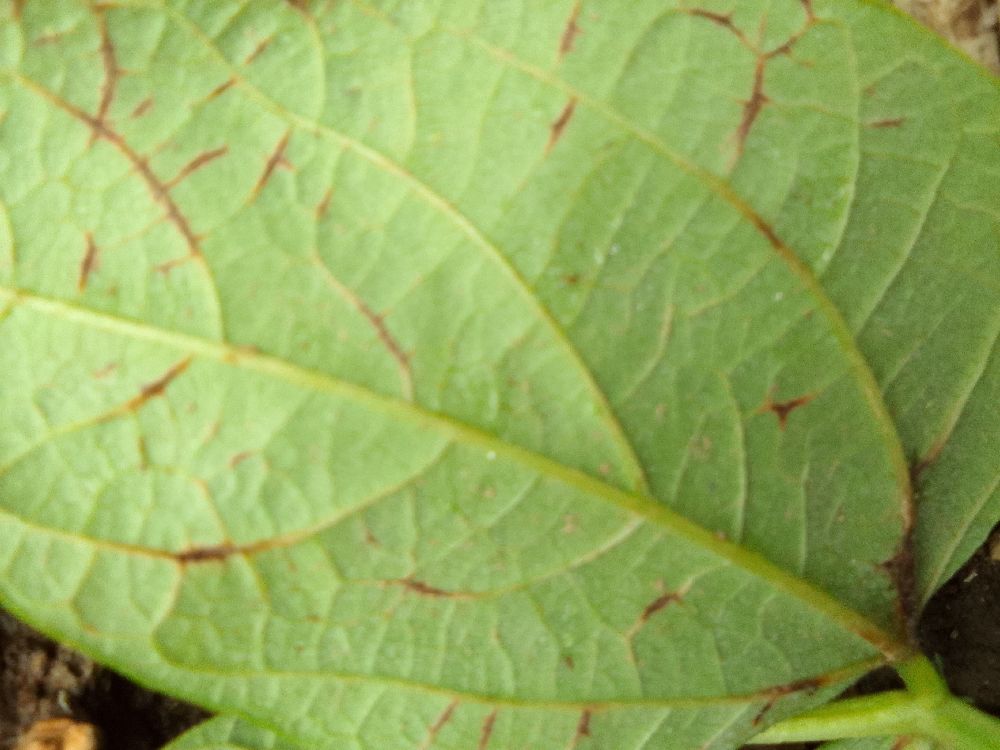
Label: anthracnose